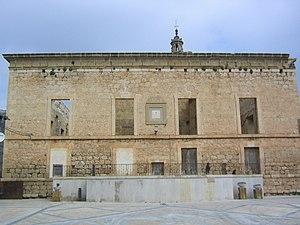
Salinillas de Buradón en espagnol ou Buradon Gatzaga en basque, est une commune ou contrée de la municipalité de Labastida dans la province d'Alava dans la Communauté autonome basque.